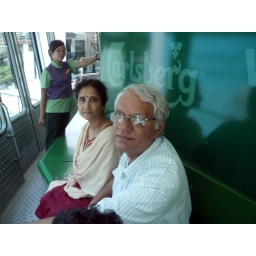
Mom dad in sky tower